Jinbē

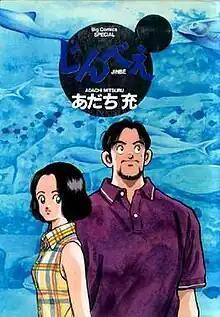
Cover of "Jinbē" manga.

is a romance manga by Mitsuru Adachi. It appeared irregularly in the manga magazine "Big Comic Original" from 1992 through 1997, and was collected in one tankōbon volume in May 1997. In 1998, it was adapted as an 11-episode television drama series by Fuji TV.